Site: brandenburg
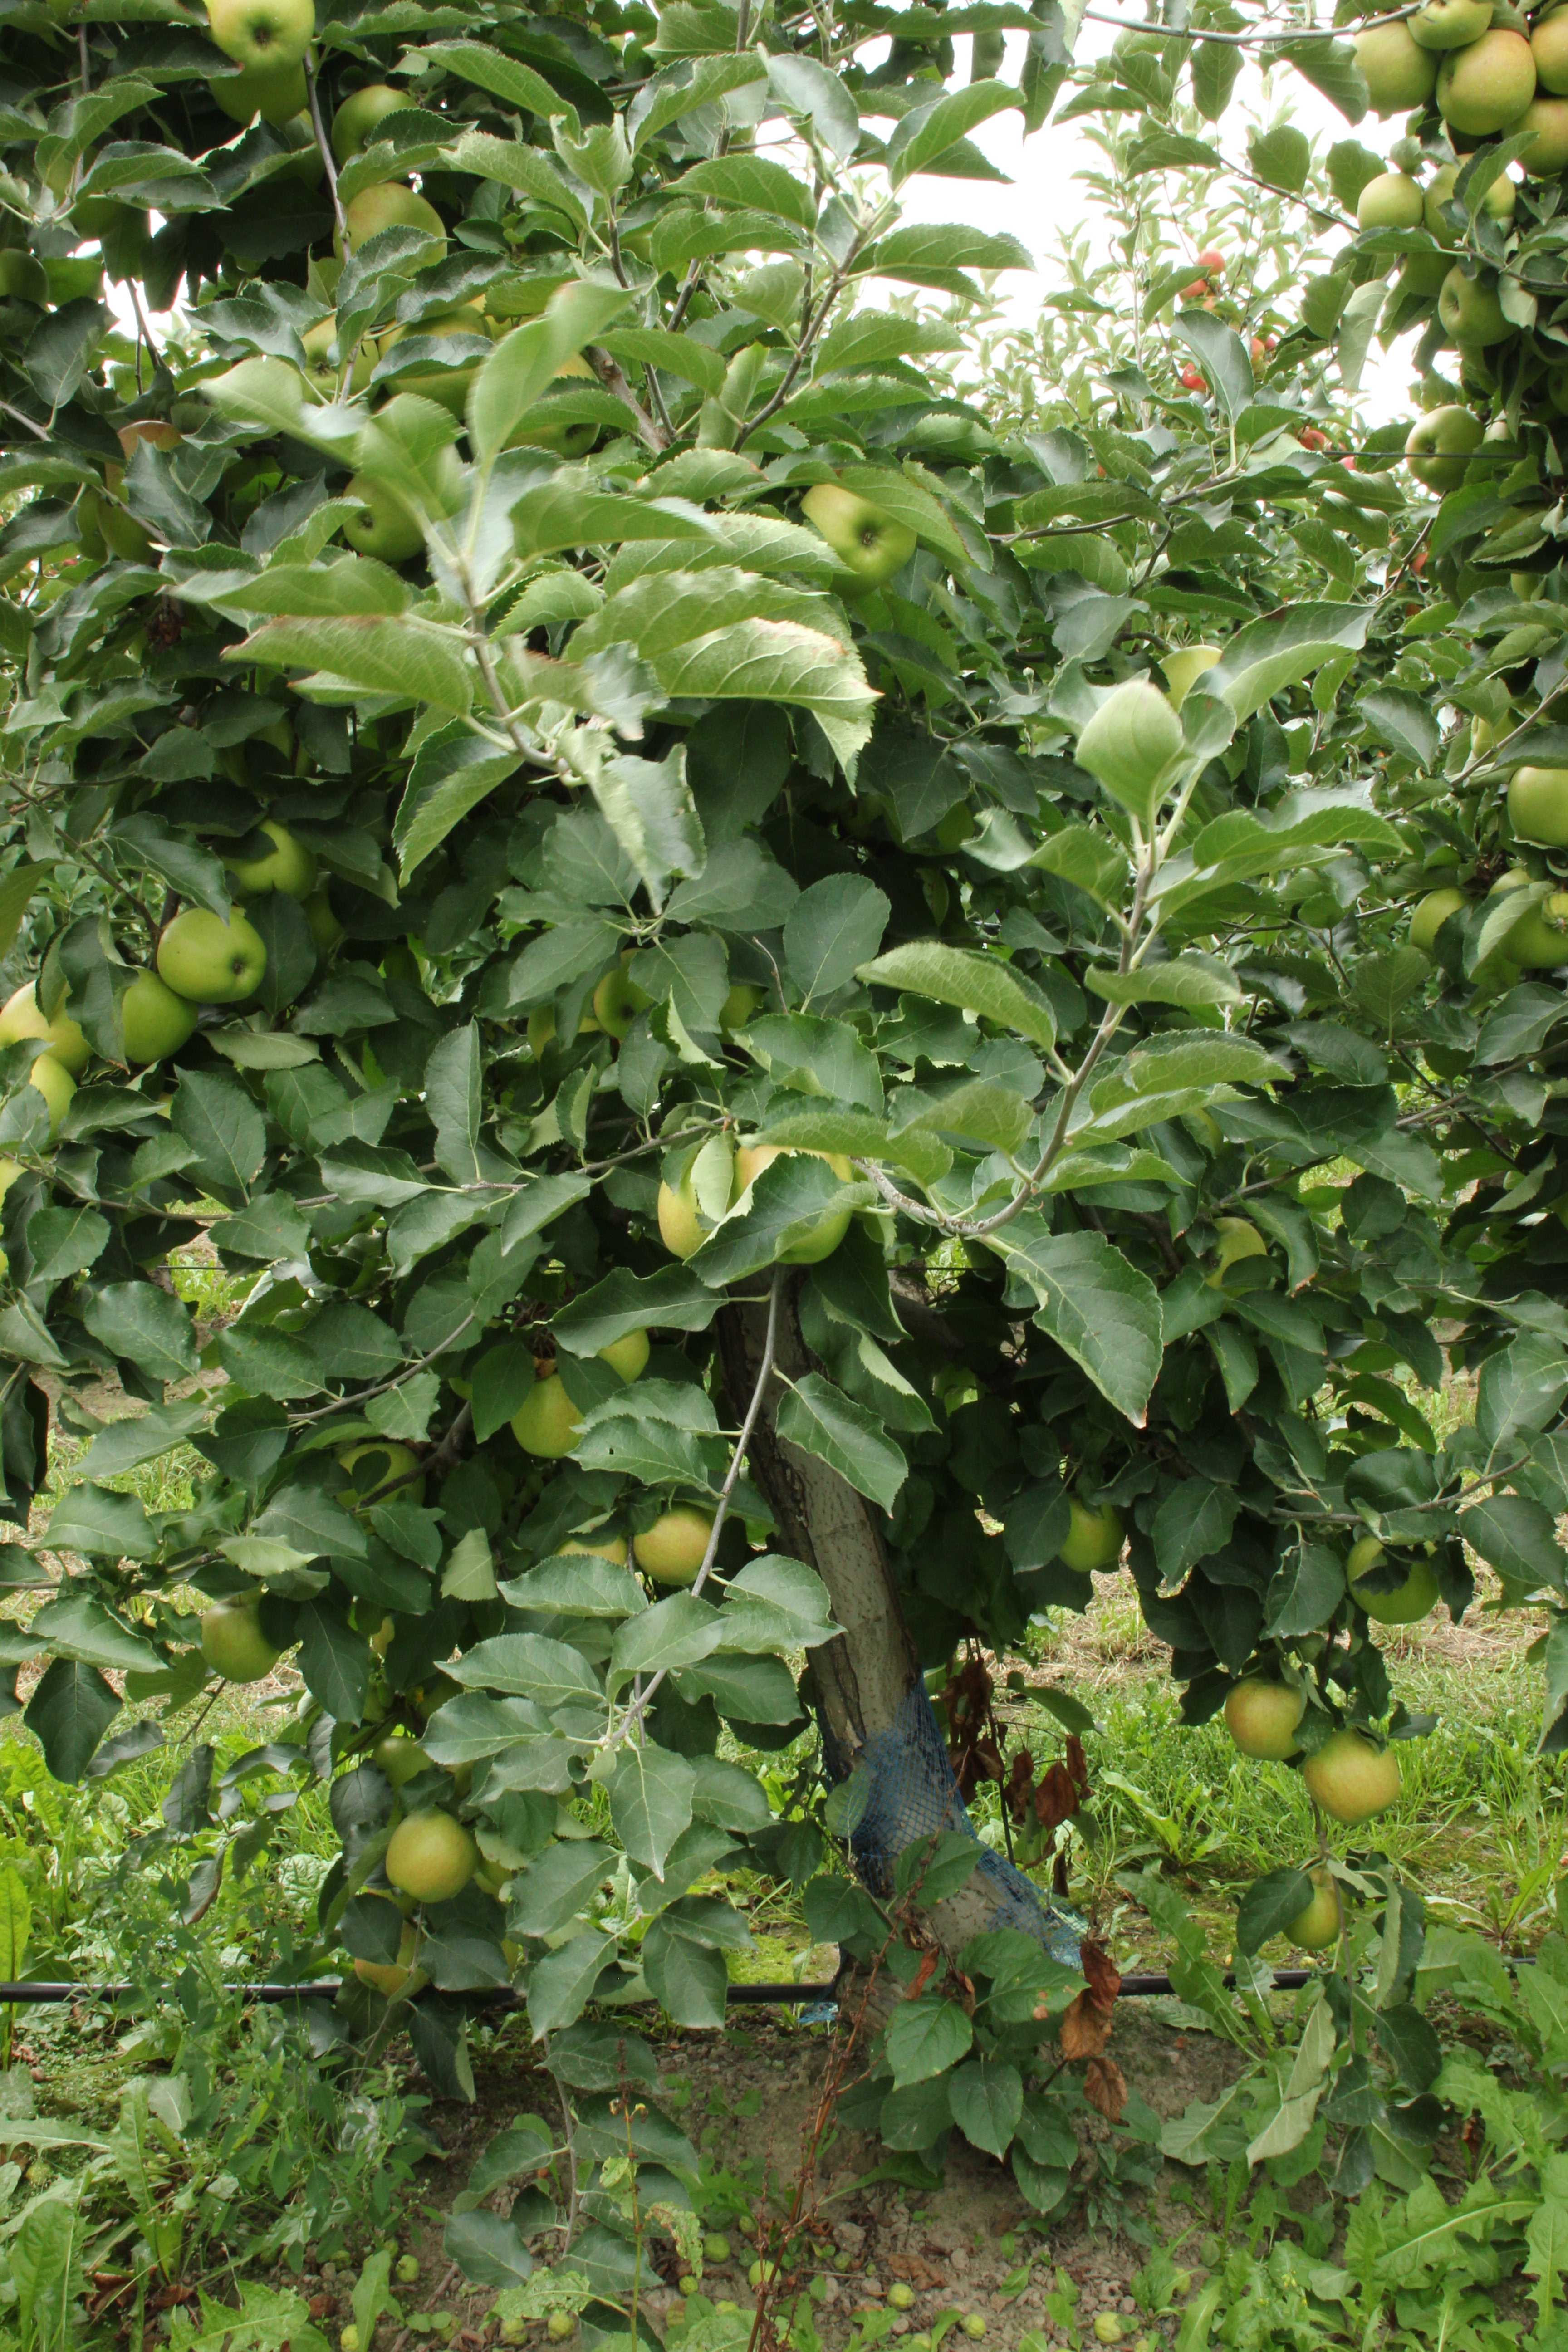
Growth stage (BBCH 87): Maturity of fruit and seed